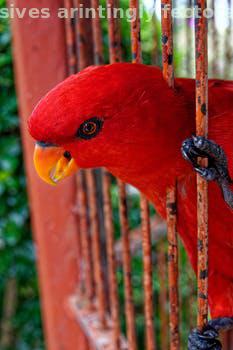
Label: Watermark